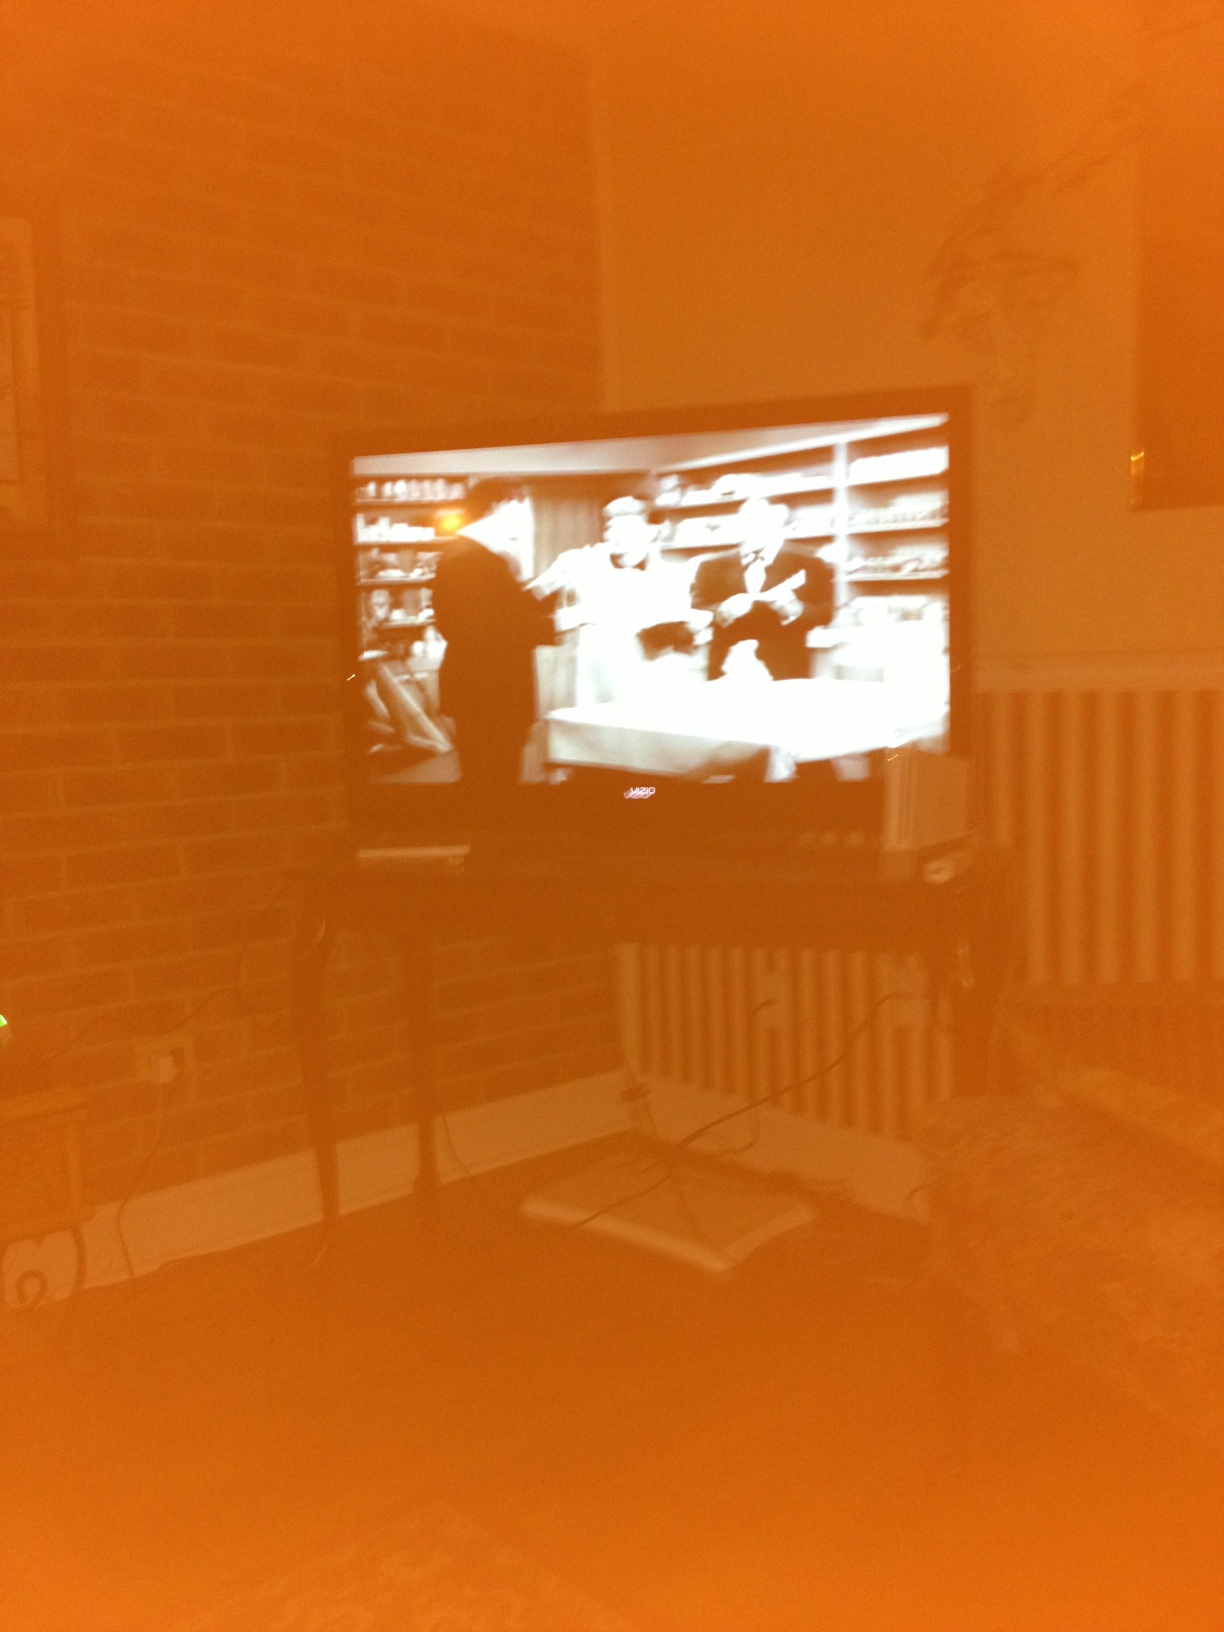Question: What is the brand of this television?
Answer: unanswerable